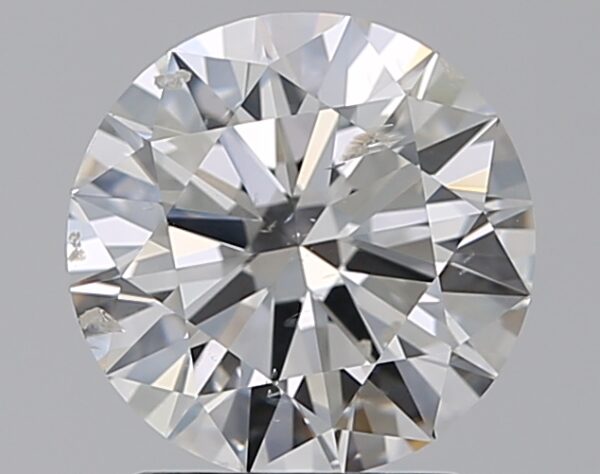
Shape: round
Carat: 1.7
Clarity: SI2
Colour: G
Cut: EX
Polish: EX
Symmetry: EX
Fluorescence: N
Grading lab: GIA
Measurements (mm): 7.67 x 7.71 x 4.64